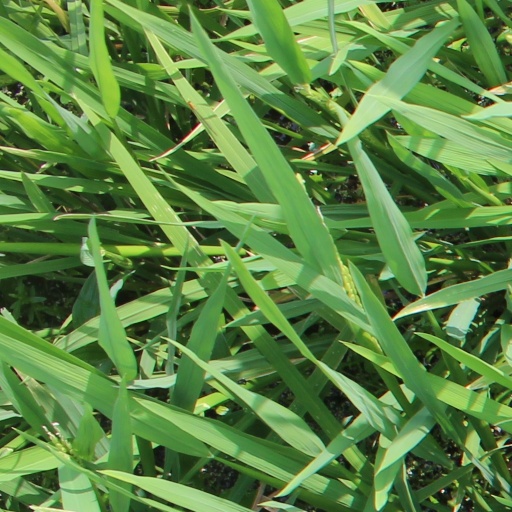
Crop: rice